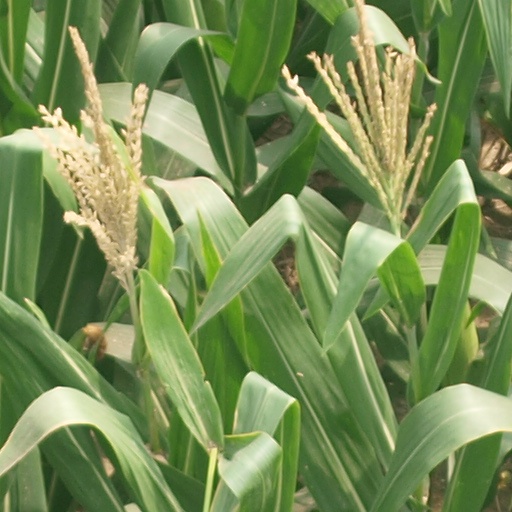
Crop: maize; corn